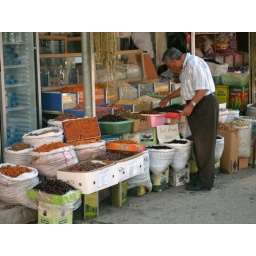
Dried fruit stall in market